Fuzzy-Felt

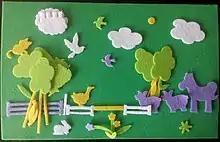
Fuzzy-Felt composition of a farmyard scene by an adult.

Many reasons have been posited for Fuzzy-Felt's popularity. Though seemingly simple, the various available themed sets allow for hours of creativity. Though the sets started out strictly as a collection of various coloured shapes, countless themes Fuzzy-Felt sets became available through the years. "Ballet, Farmyard, Circus, Hospital, and much later on Thomas the Tank Engine, Noddy, and My Little Pony were released to inspire [a child's] picture-making" abilities.